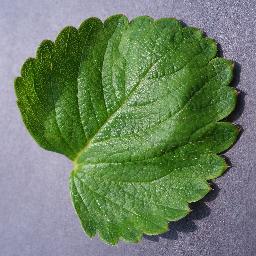
Label: Strawberry___healthy